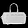
Label: Bag